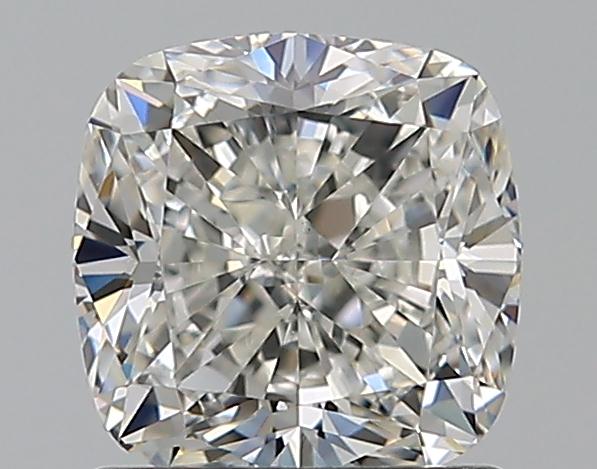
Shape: cushion
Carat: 1.21
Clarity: VVS2
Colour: H
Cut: EX
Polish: EX
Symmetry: EX
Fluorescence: ST
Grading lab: GIA
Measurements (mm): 5.89 x 5.84 x 4.05